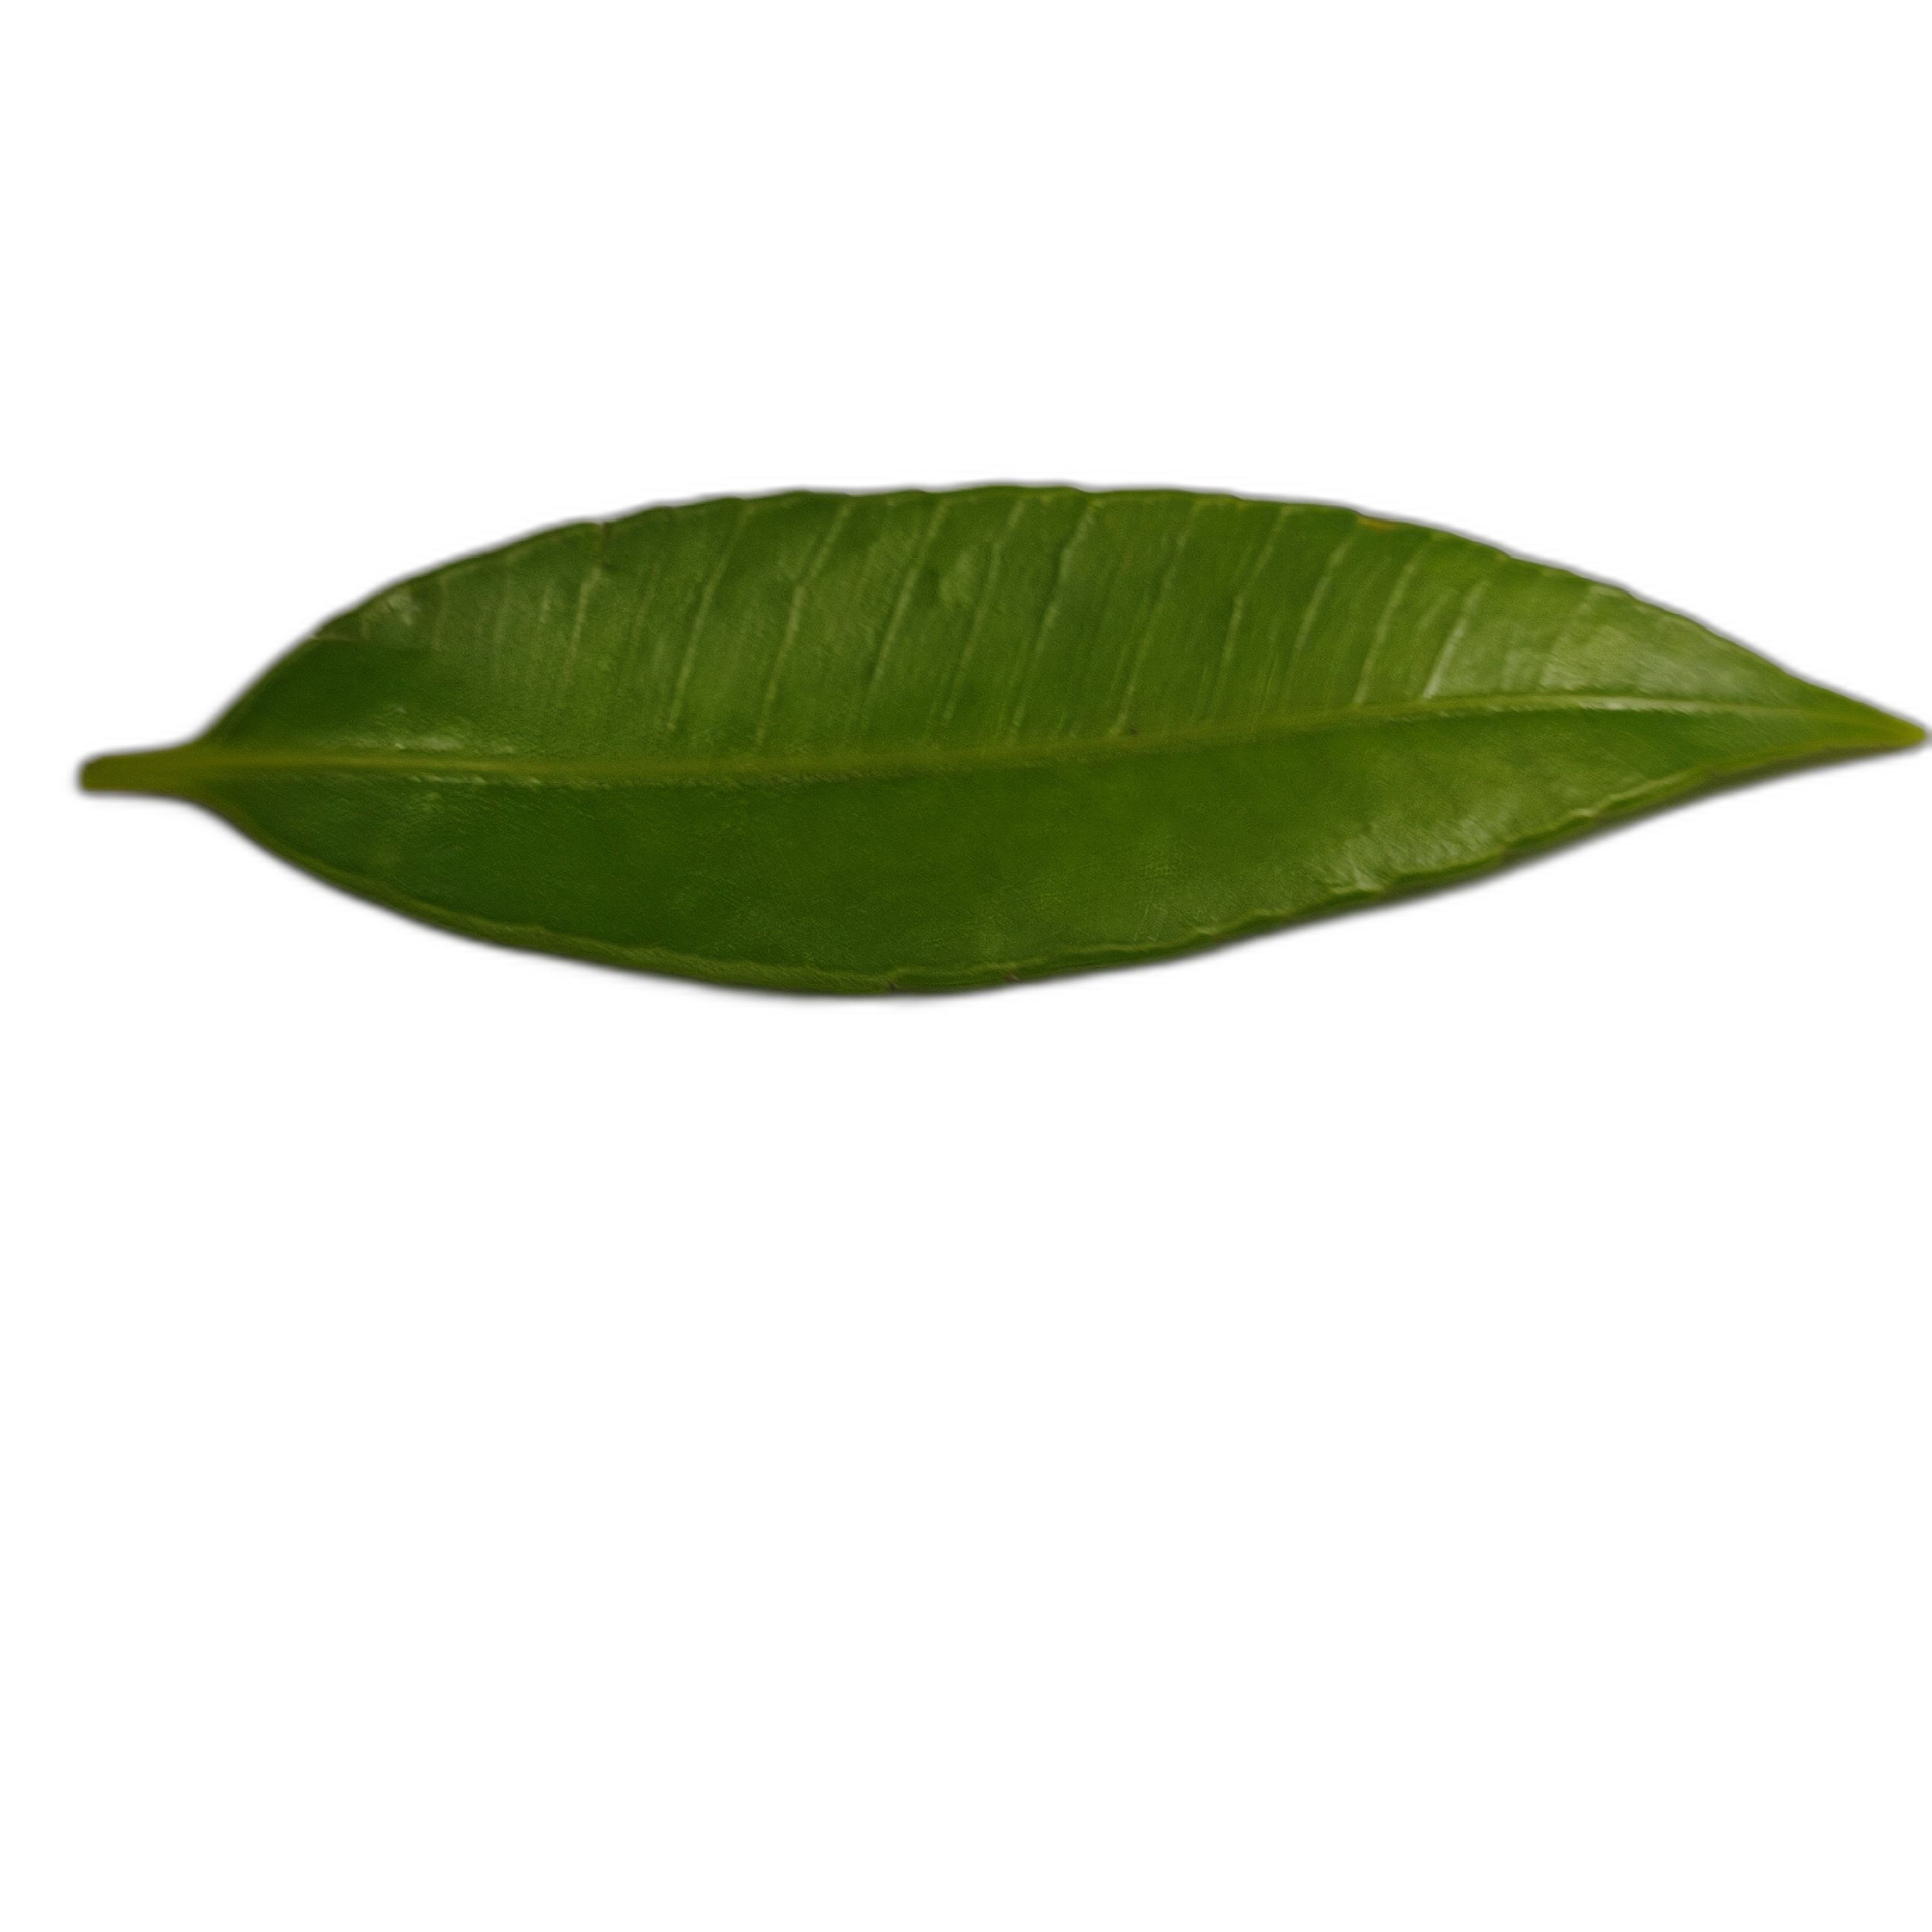
Label: healthy